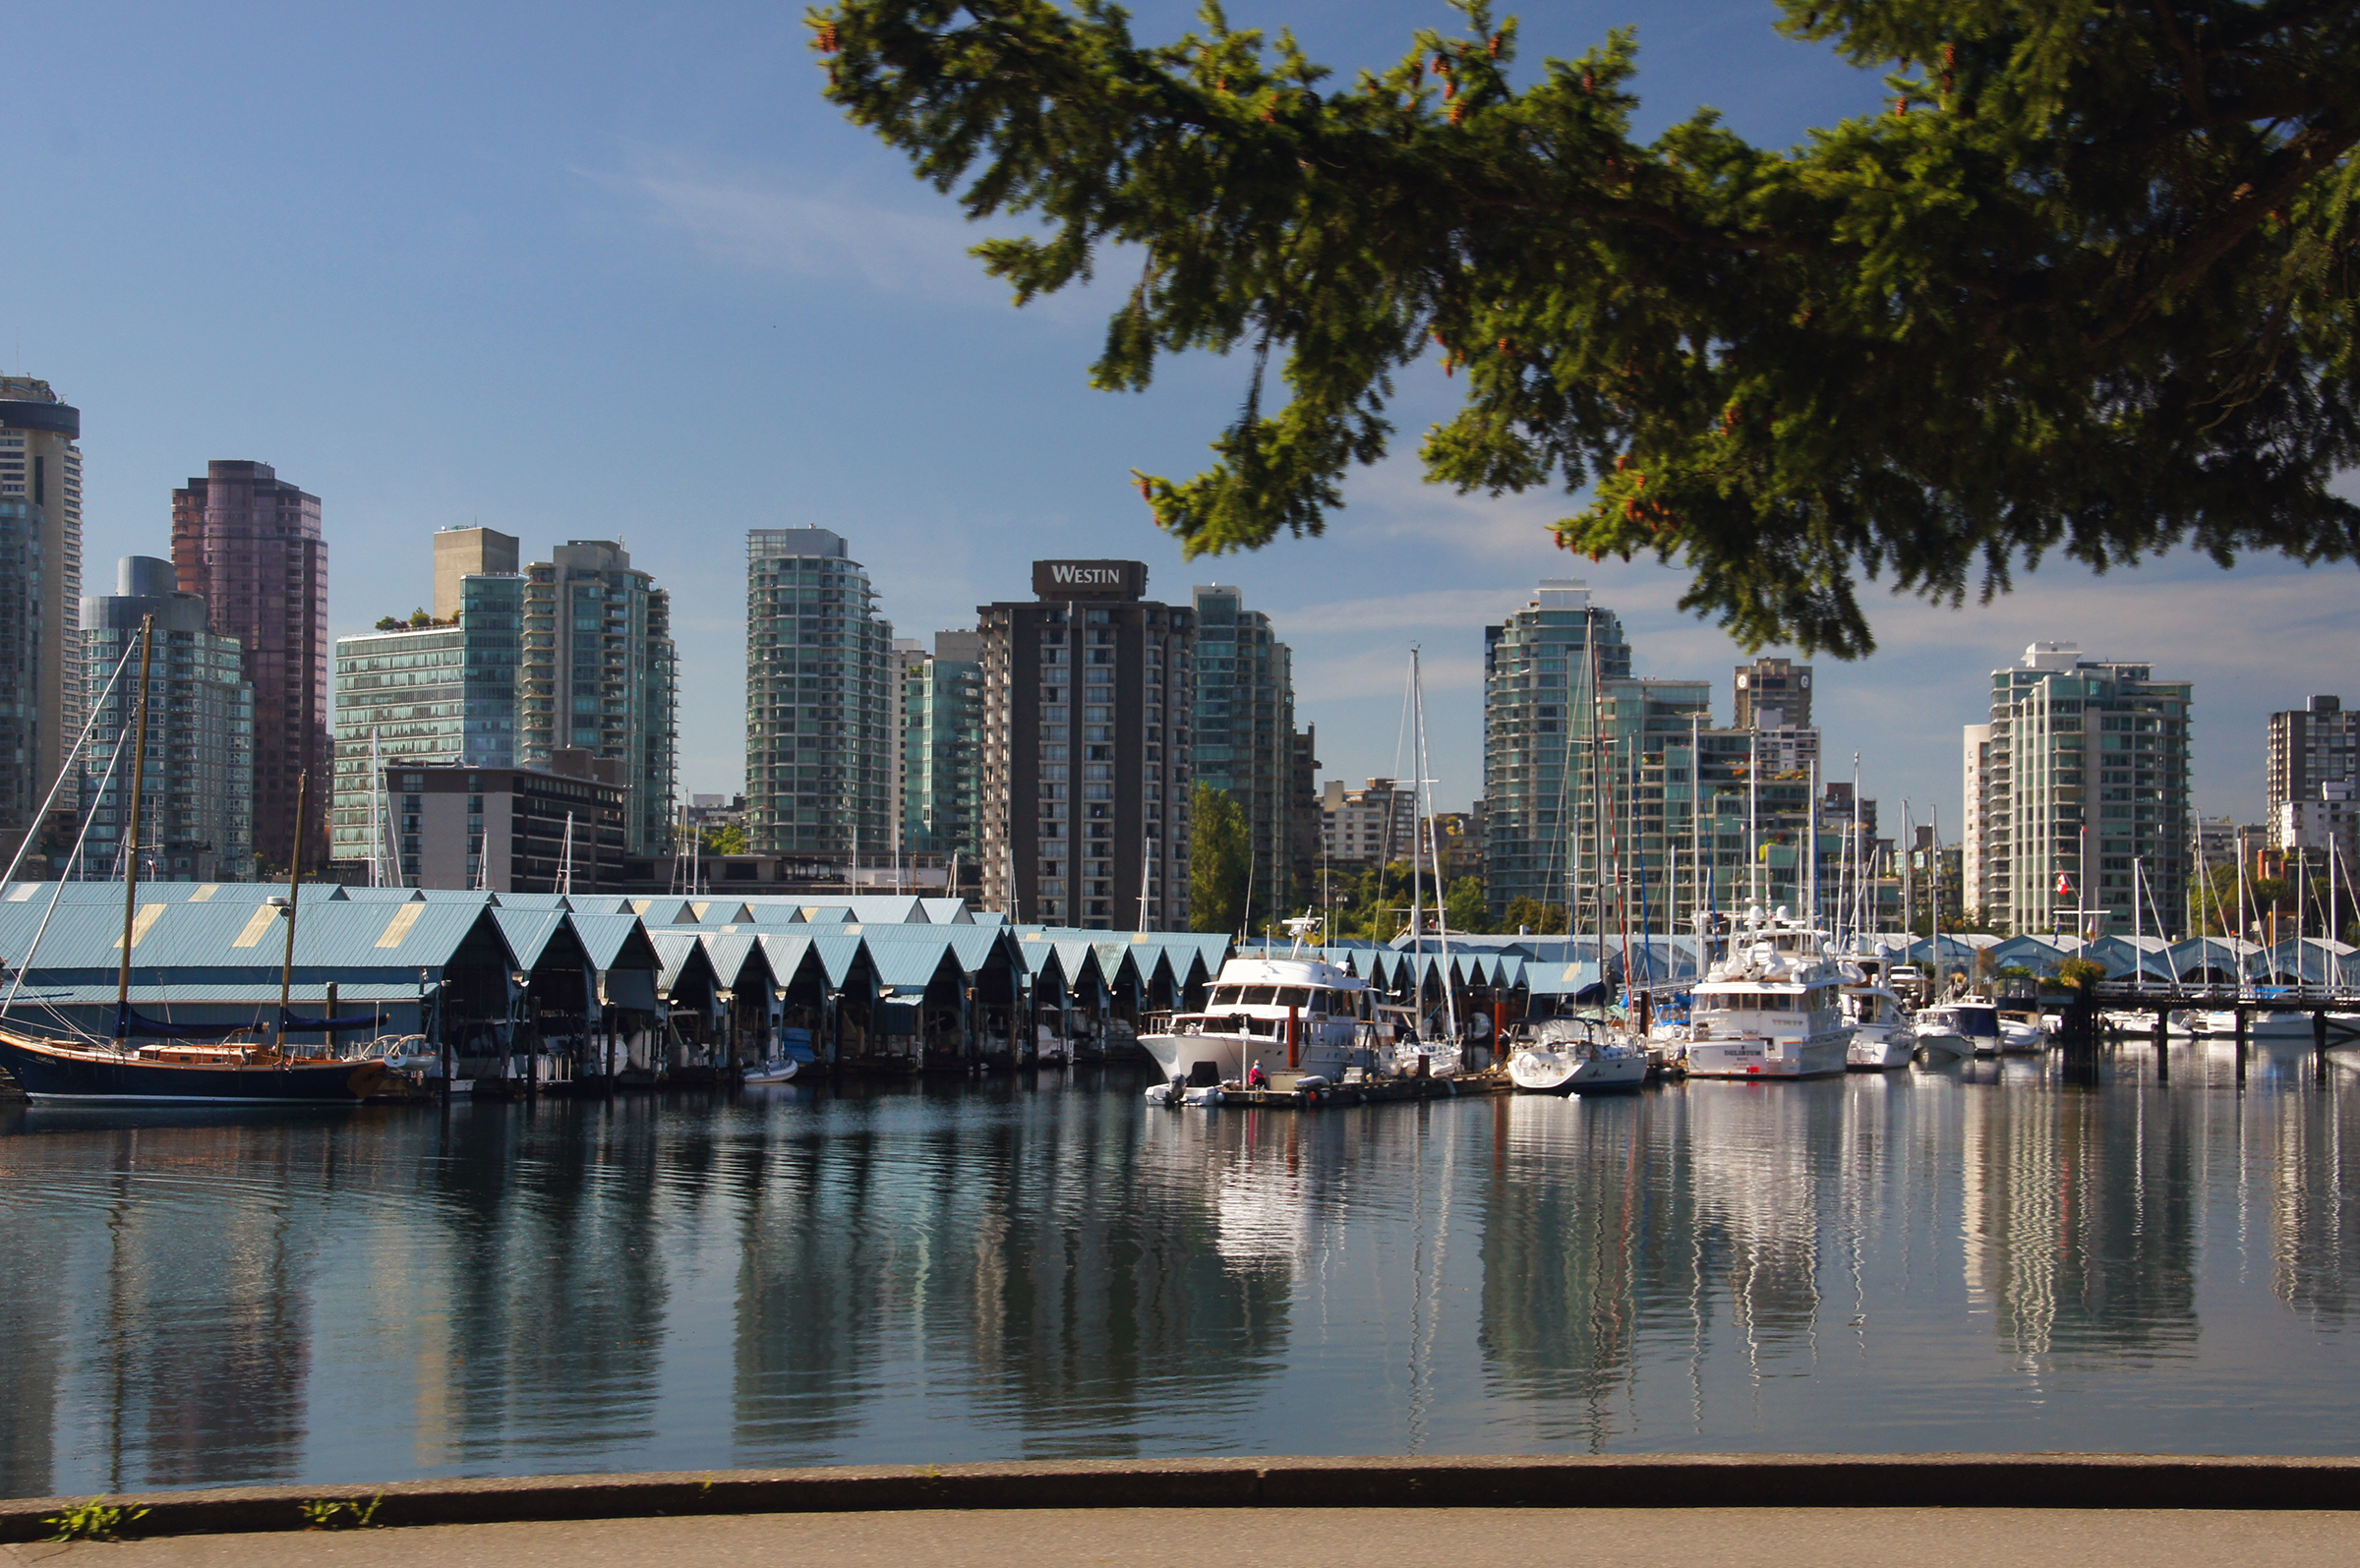
dock, boat, skyline, city, skyscraper, cityscape, downtown, reflection, vehicle, bay, harbor, marina, waterway, publicdomain, canada, stillwater, cityscapes, vancover, condominium, urban area, human settlement